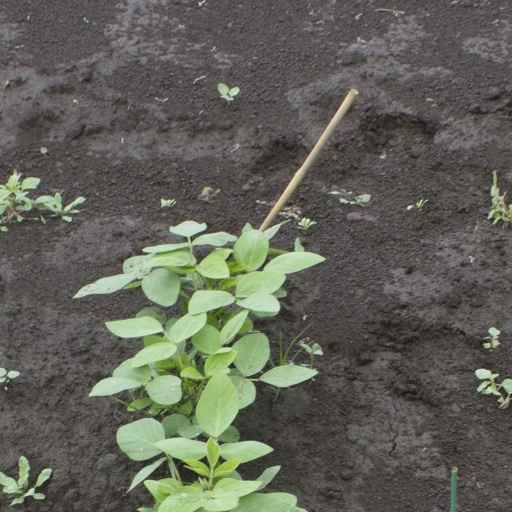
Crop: soybean